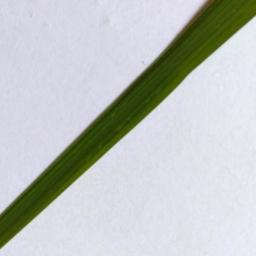
Label: Rice___Healthy